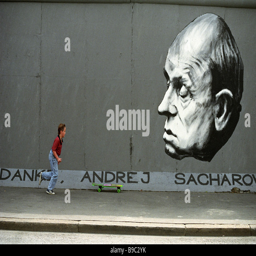
the late 20th century political events reflected on the remaining part